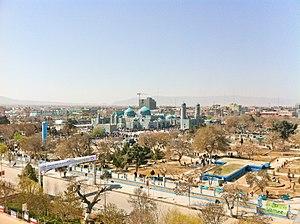
Mazâr-e Charîf est la quatrième plus grande ville d'Afghanistan, avec une population de 693 000 habitants. Capitale de la province de Balkh, elle est reliée par la route à Kaboul au sud-est, Hérat à l'ouest, et à l'Ouzbékistan au nord.